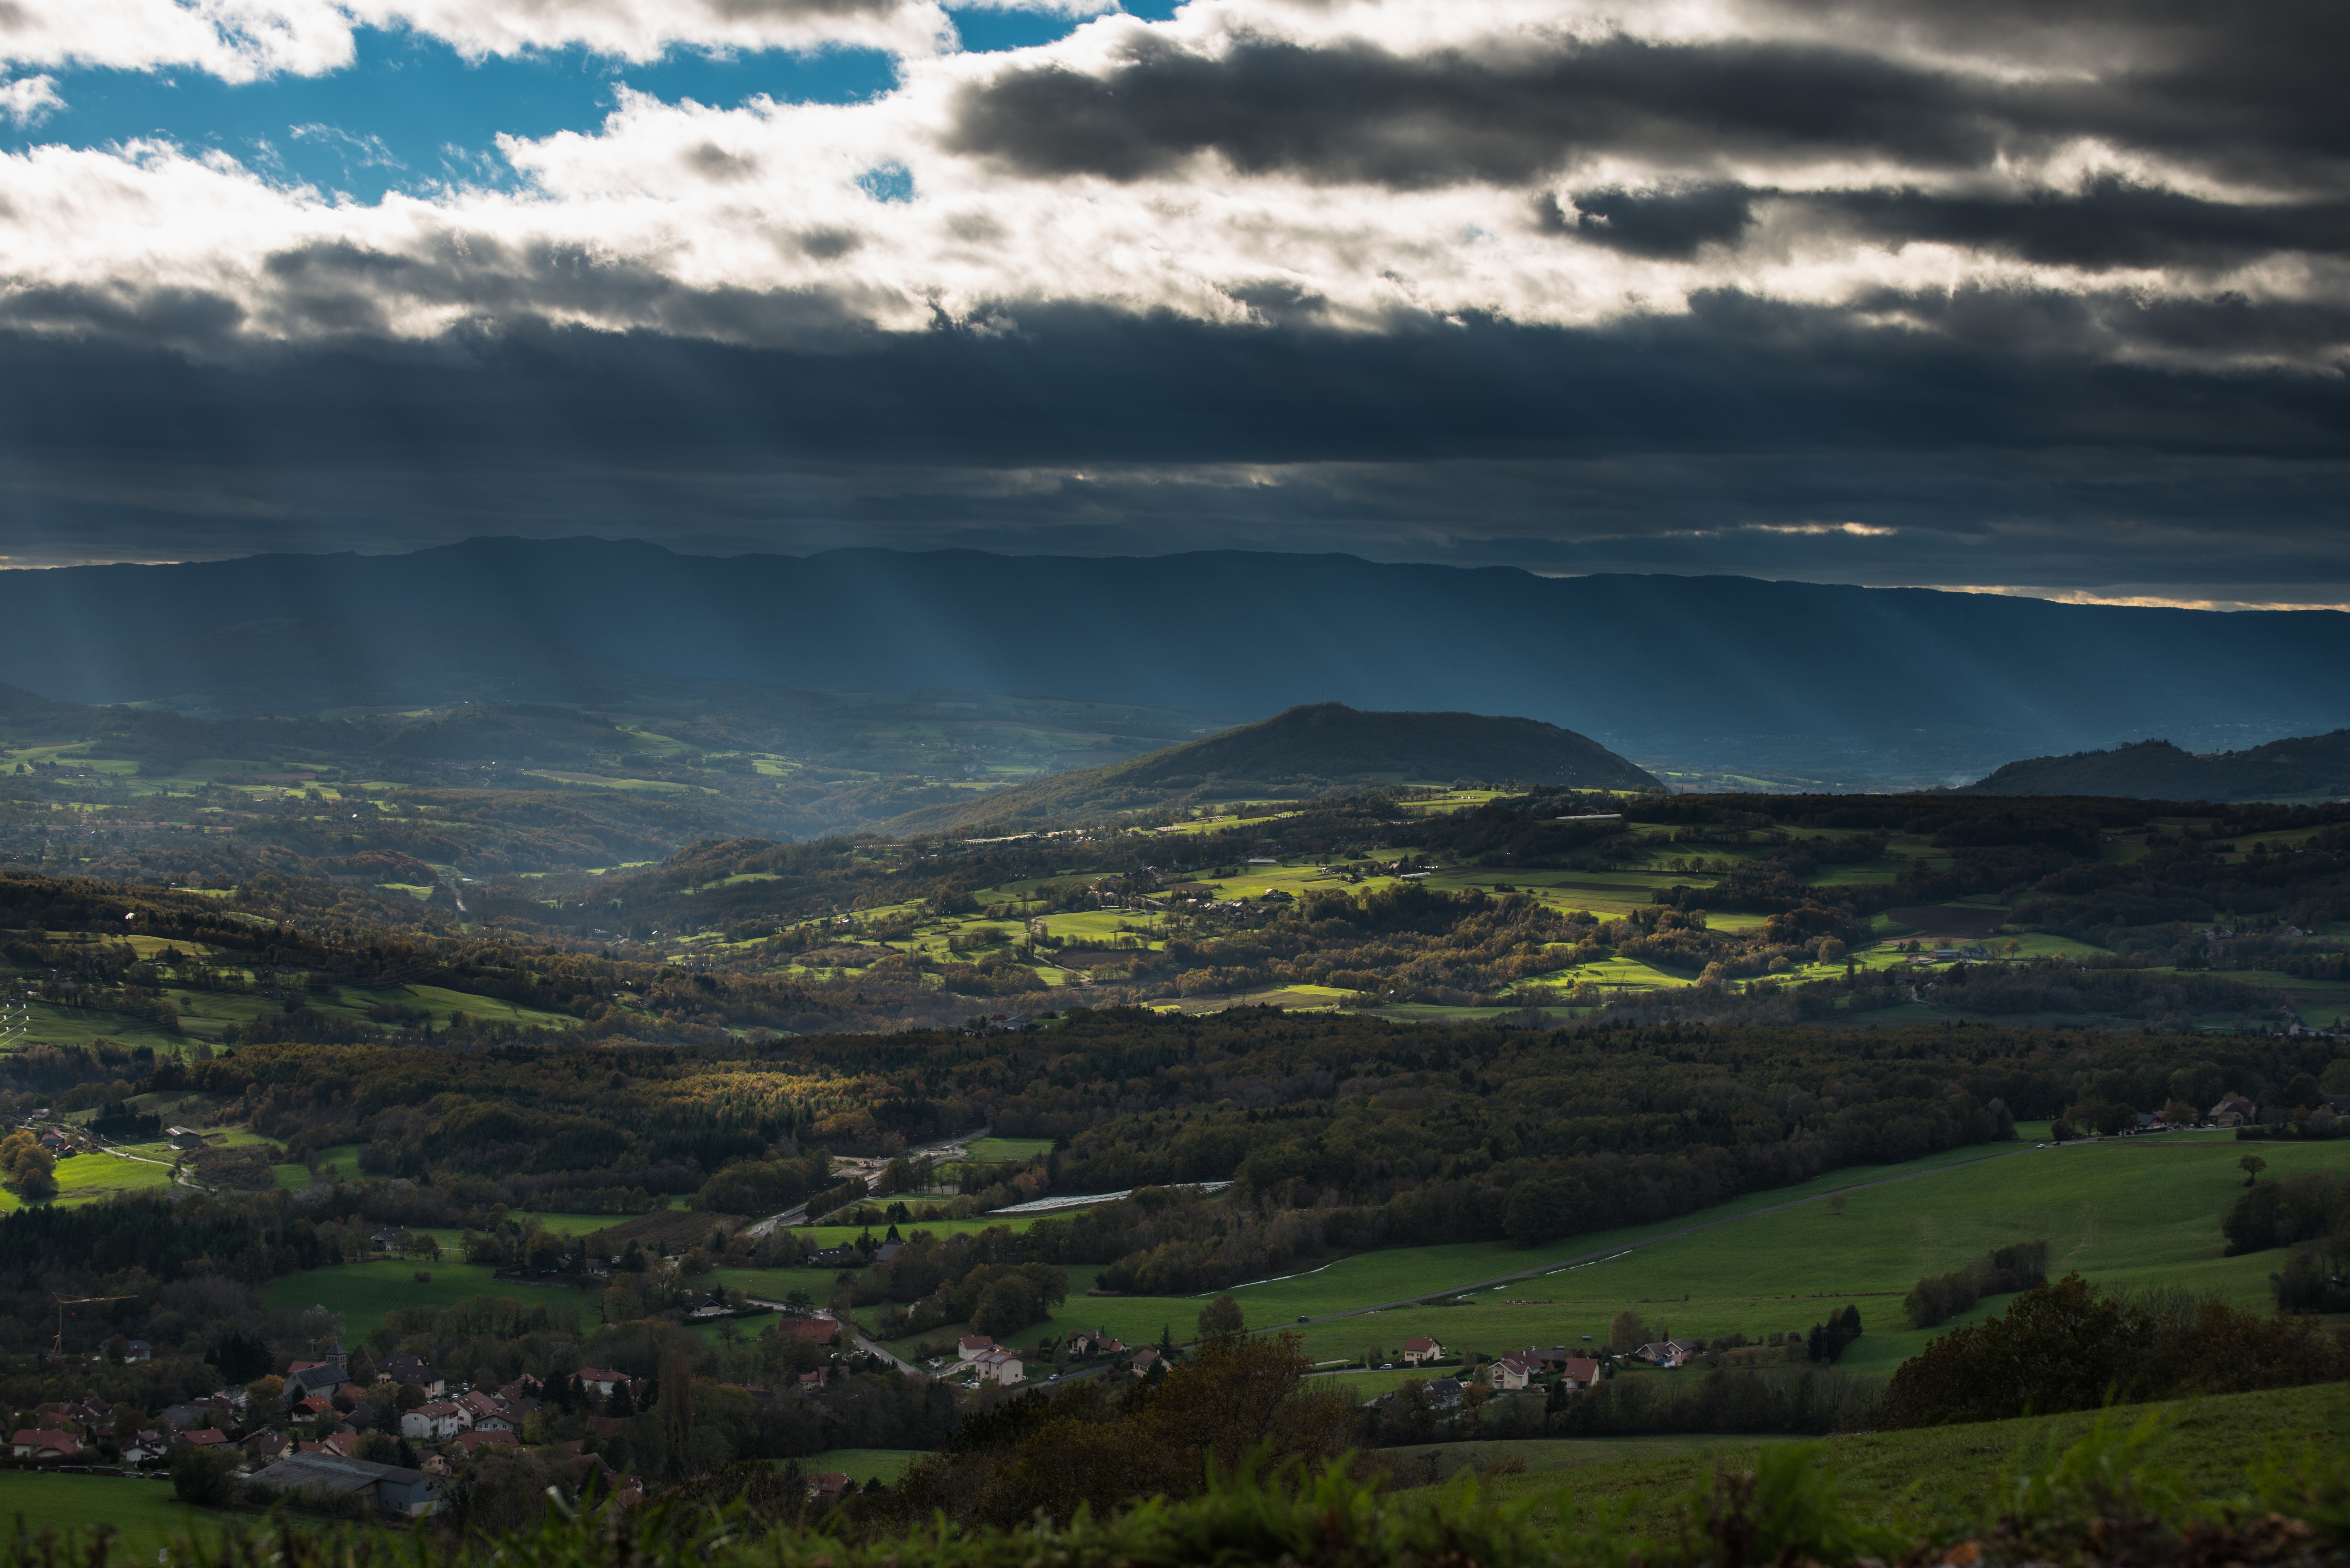
landscape, tree, nature, horizon, mountain, cloud, sky, mist, countryside, morning, hill, dawn, valley, mountain range, dusk, evening, overcast, highland, plain, trees, hills, mountains, plateau, loch, rural area, landform, aerial photography, meteorological phenomenon, geographical feature, atmospheric phenomenon, mountainous landforms